Adam Goodes

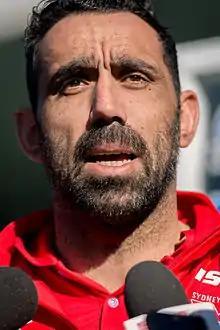
Goodes at a Sydney Swans press conference in 2014

On 24 May 2013, during the AFL's annual Indigenous Round, a 13-year-old Collingwood supporter called Goodes an "ape". Upon hearing the abuse, Goodes pointed the girl out to security, who ejected her from the stadium. After the game, Collingwood president Eddie McGuire apologised to Goodes on behalf of the club. McGuire said that Collingwood had a zero-tolerance policy towards racism, but also said that the girl, who later apologised to Goodes, did not know that what she had said was a racial slur. Goodes said that he was "gutted" and that he had "never been more hurt" but nevertheless called on the community to support the girl instead of blame her. He spoke to her the following day after she phoned to apologise, saying that she had not realised how deeply it had affected him. Goodes repeated that the girl should not be blamed; the environment that she grew up in had shaped her response. The situation would be inflamed further five days later when McGuire joked on radio that Goodes would be a good person to advertise the new theatrical run of "King Kong". McGuire, who came to Goodes' defence just five days prior, claimed three years later that his joke was made while on "heavy-duty painkillers".